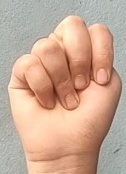
ASL sign: N